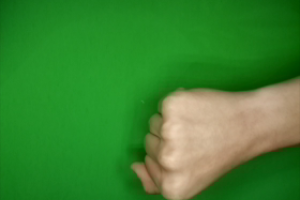
Label: rock